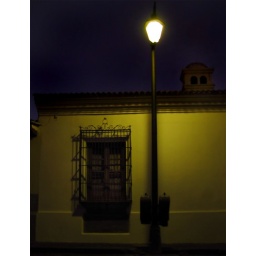
An antique street lamp in Antigua Guatemala.